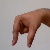
The image shows a hand gesture representing the letter 'Q' in Indian Sign Language.